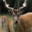
Label: deer